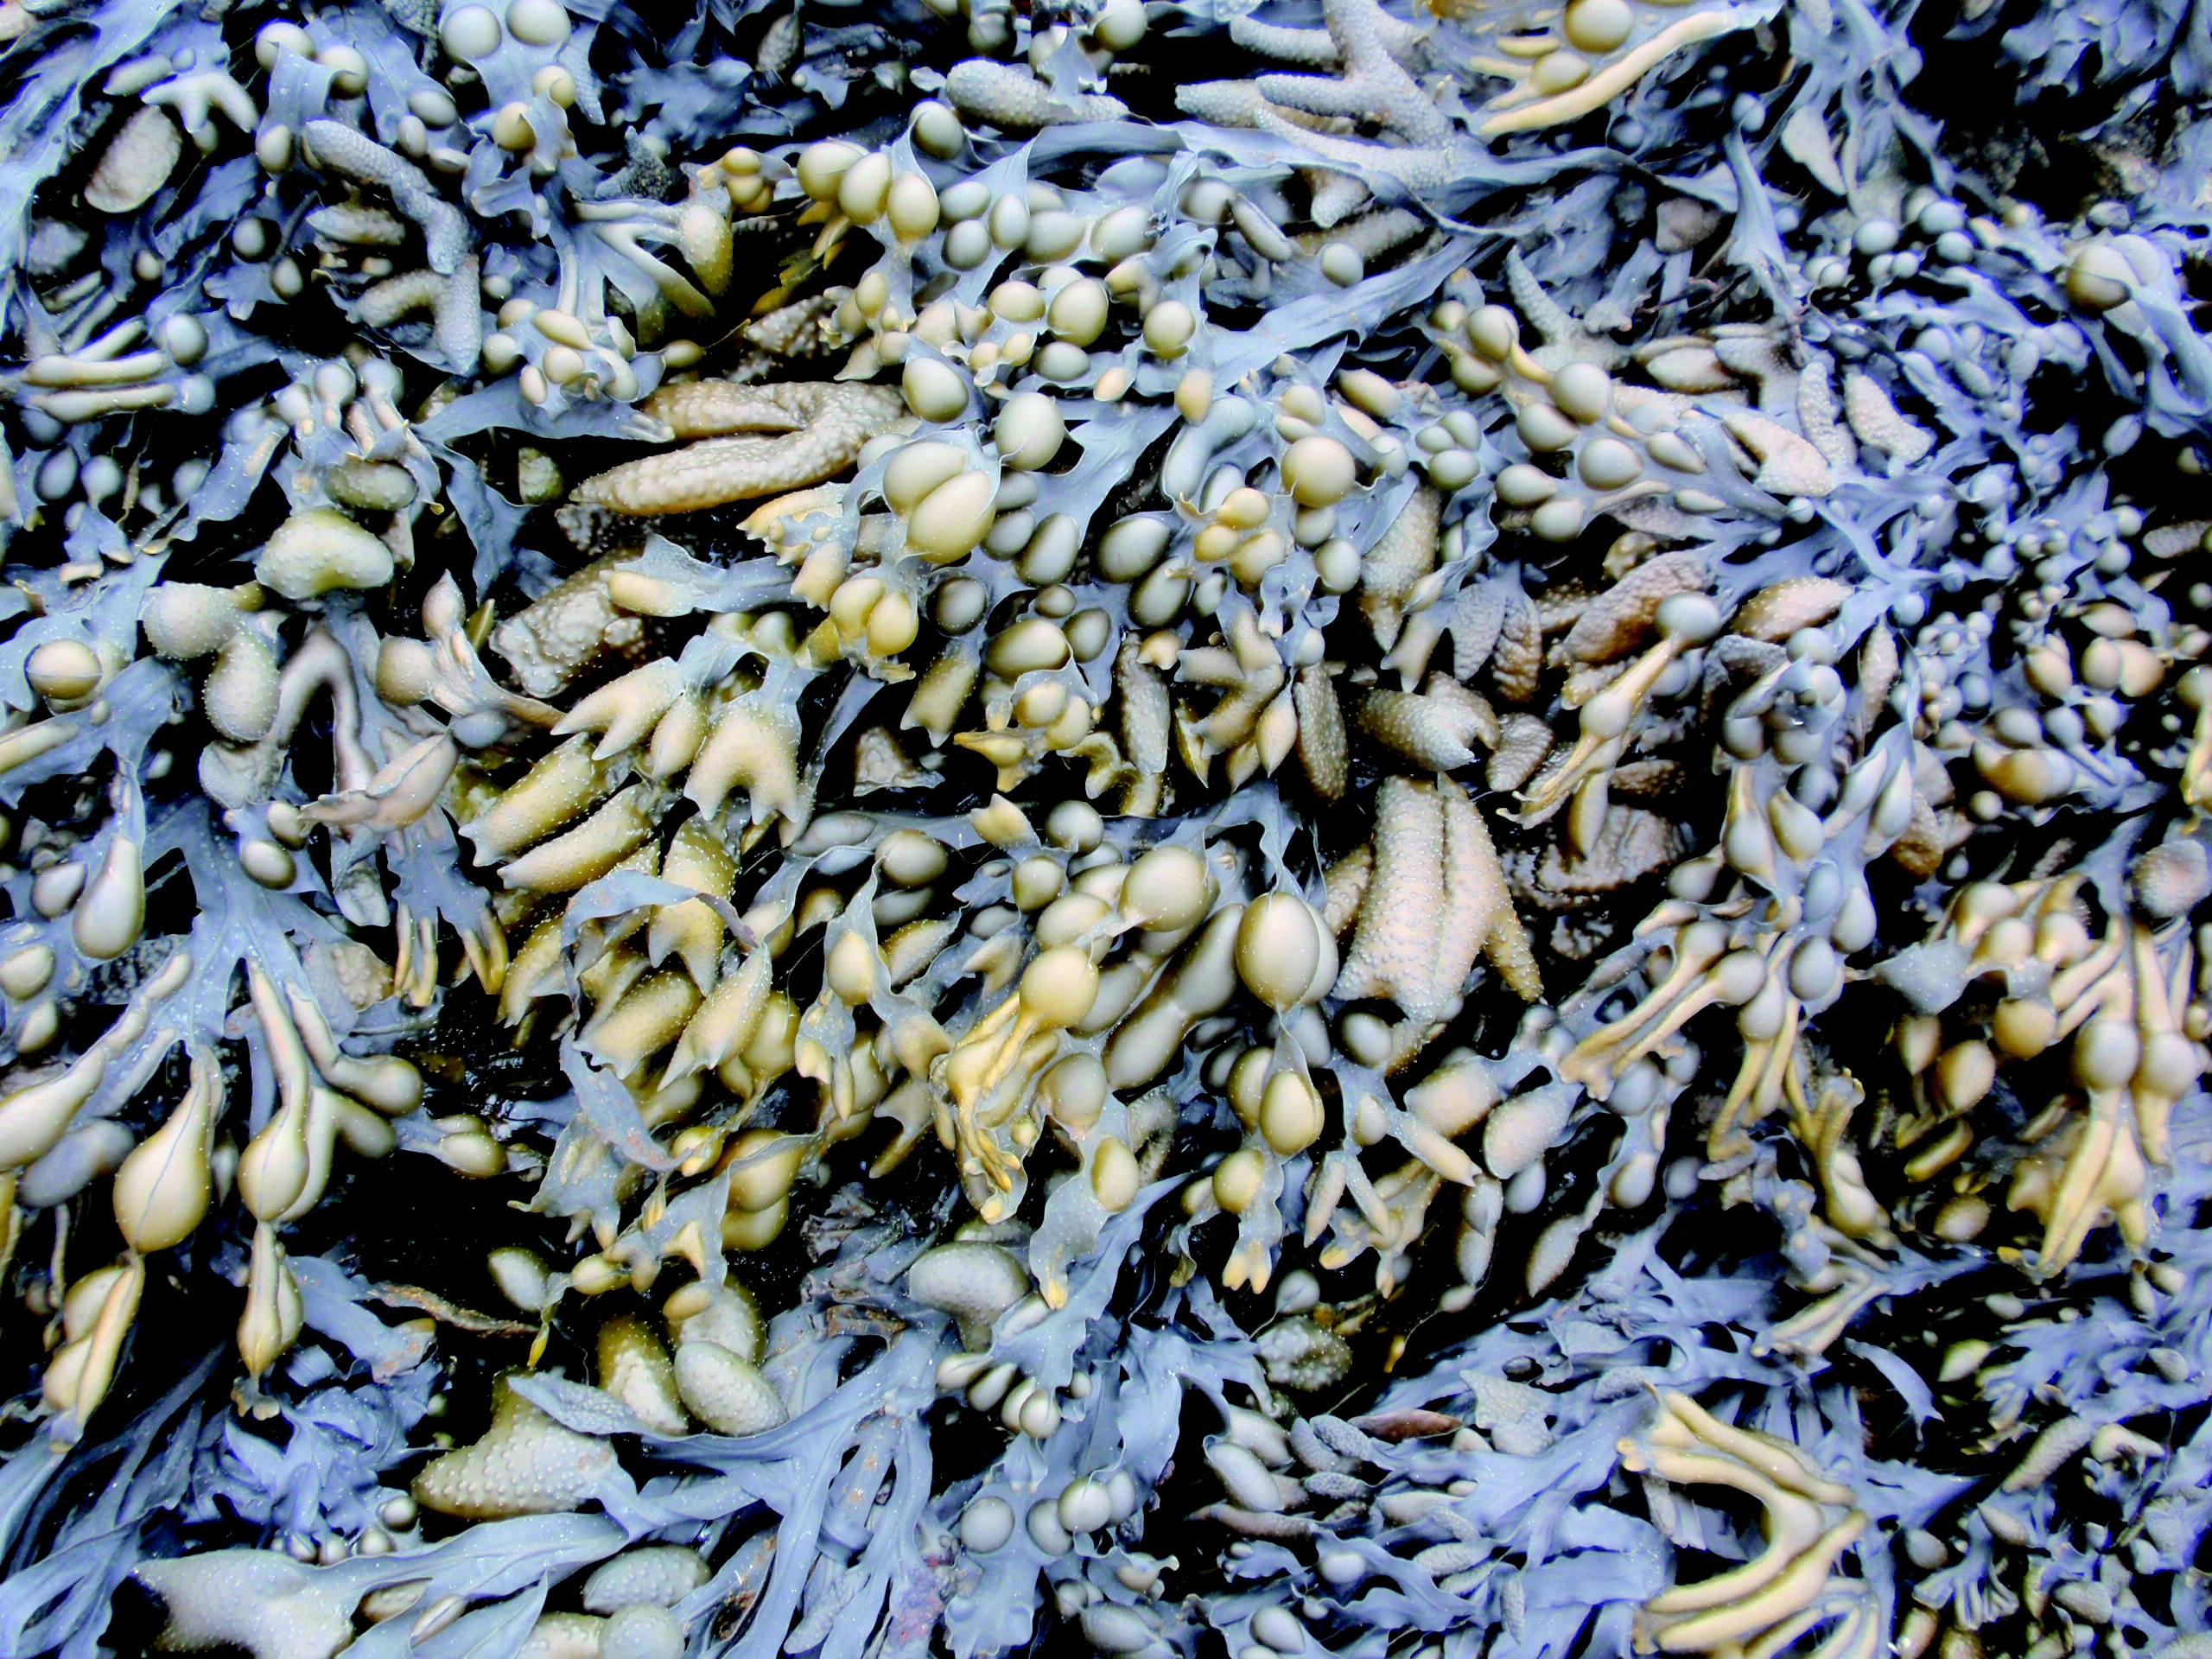
sea, nature, seaweed, mixture, wadden sea, watts, commodity